Jerome Clarke Hunsaker

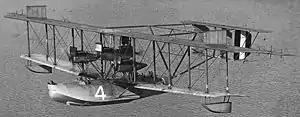
A Curtiss NC-4

In 1917, the Navy established the Naval Aircraft Factory in Philadelphia, which manufactured large flying boats for use in antisubmarine warfare in Europe. Along with Cdr. George C. Westervelt, Hunsaker collaborated with the Curtiss Engineering Corporation in the design and construction of a four-engine flying boat capable of spanning the Atlantic. In May 1919, one of the Navy-Curtiss NC airplanes (NC-4) made the first transatlantic flight.